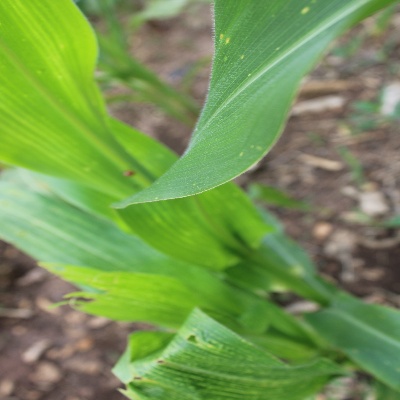
Crop: Maize
Condition: leaf spot